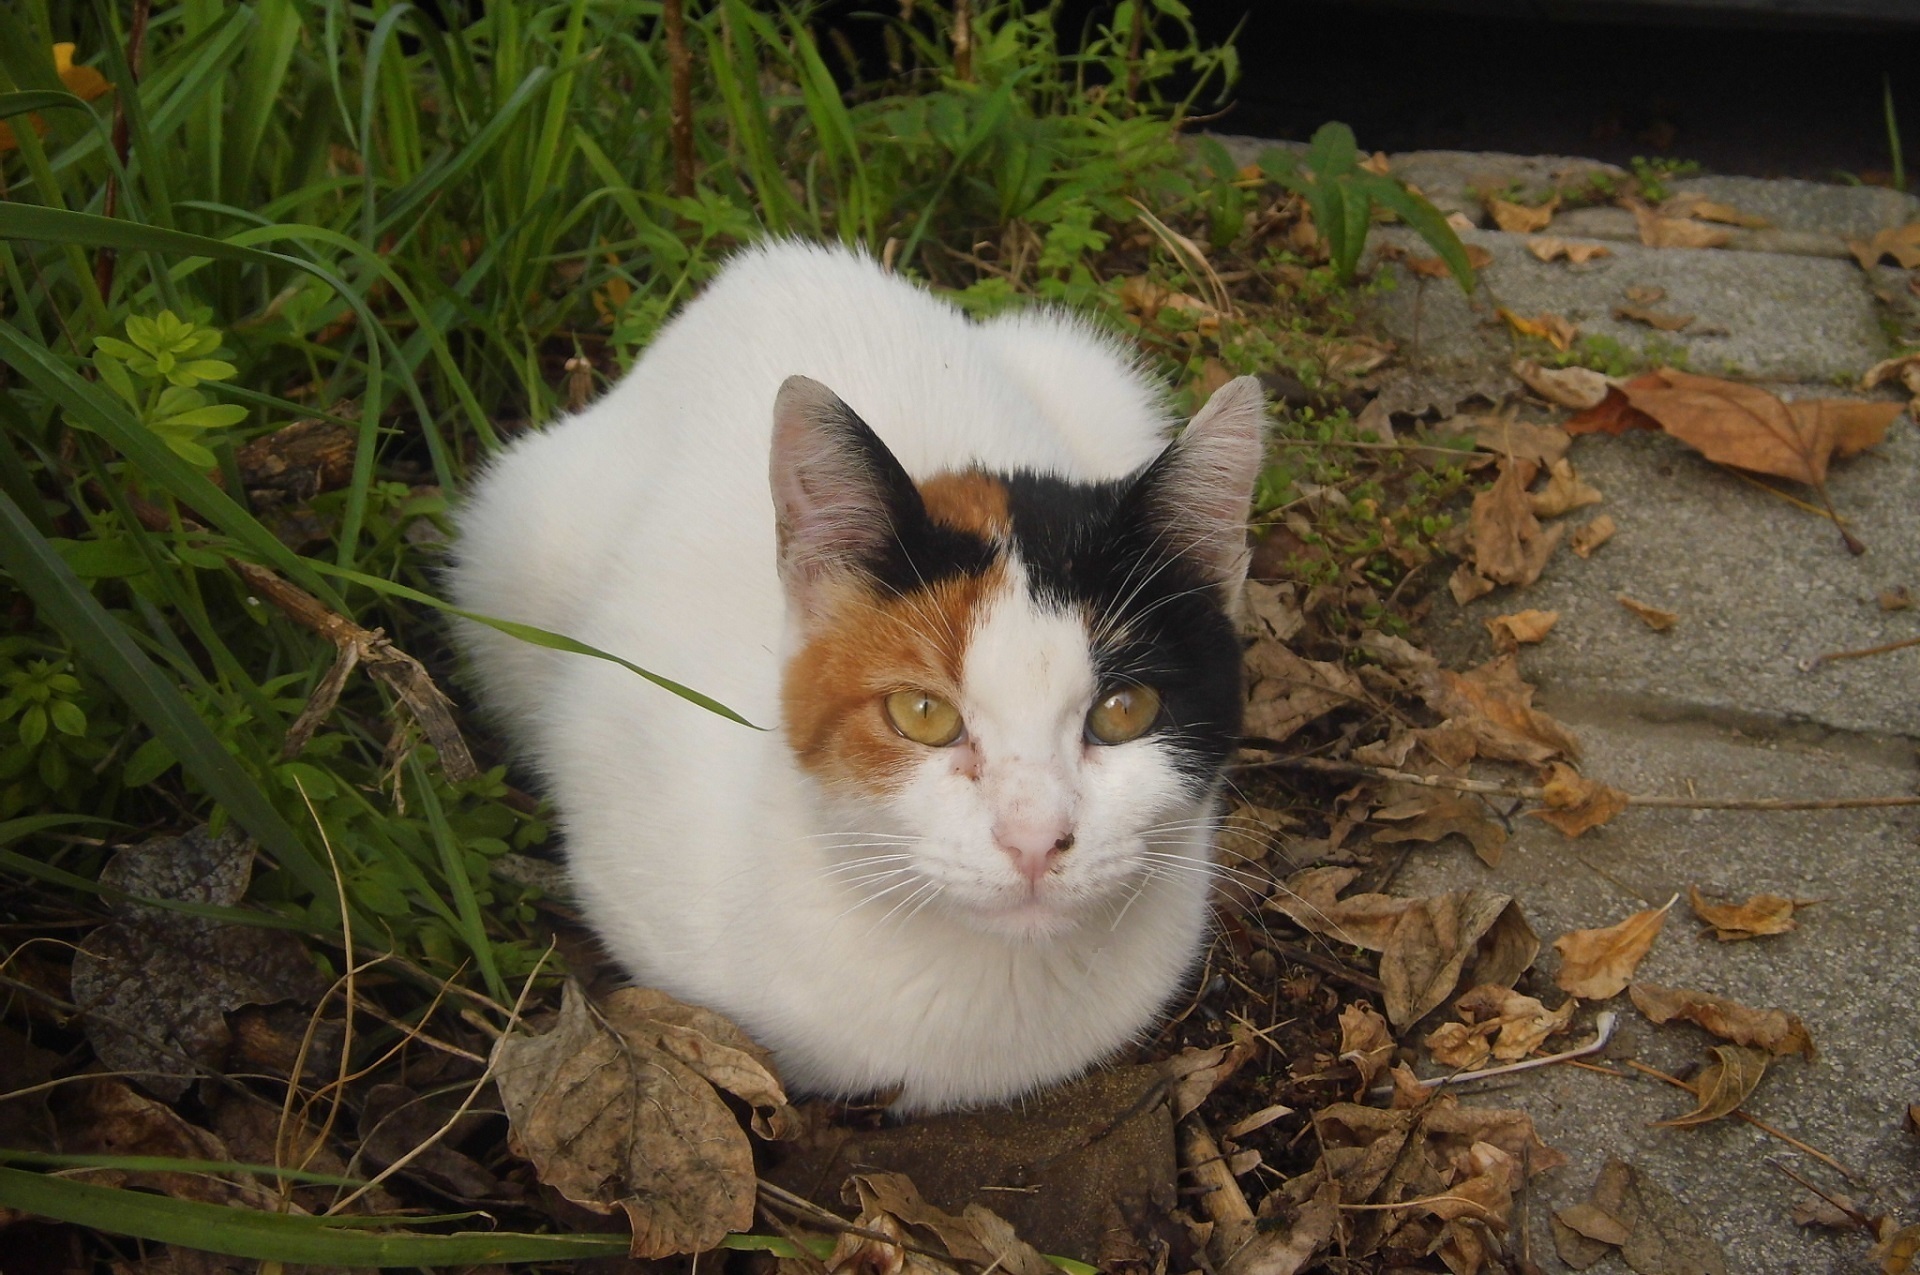
cute, looking, pet, portrait, kitten, cat, sitting, feline, tabby, mammal, fauna, outdoors, face, eyes, whiskers, kitty, furry, head, vertebrate, domestic, resting, small to medium sized cats, cat like mammal